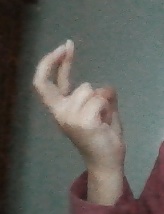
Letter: zay